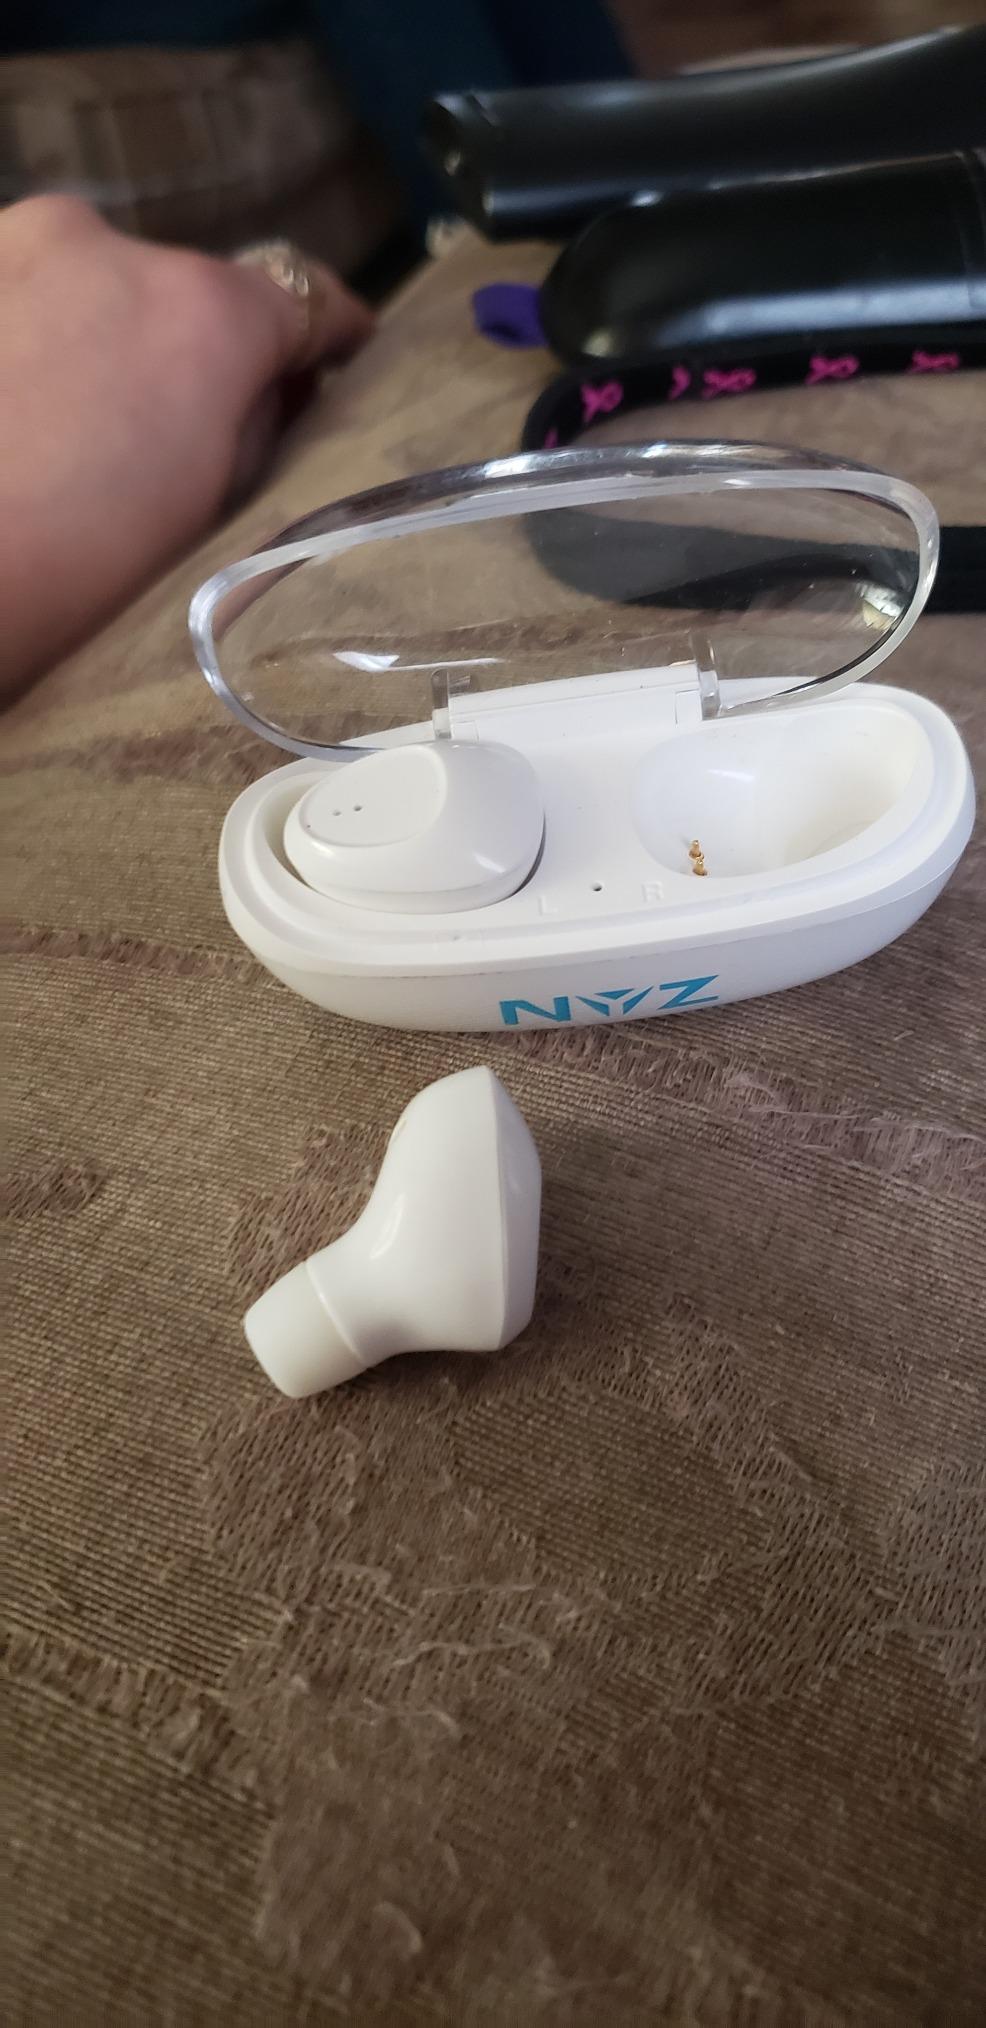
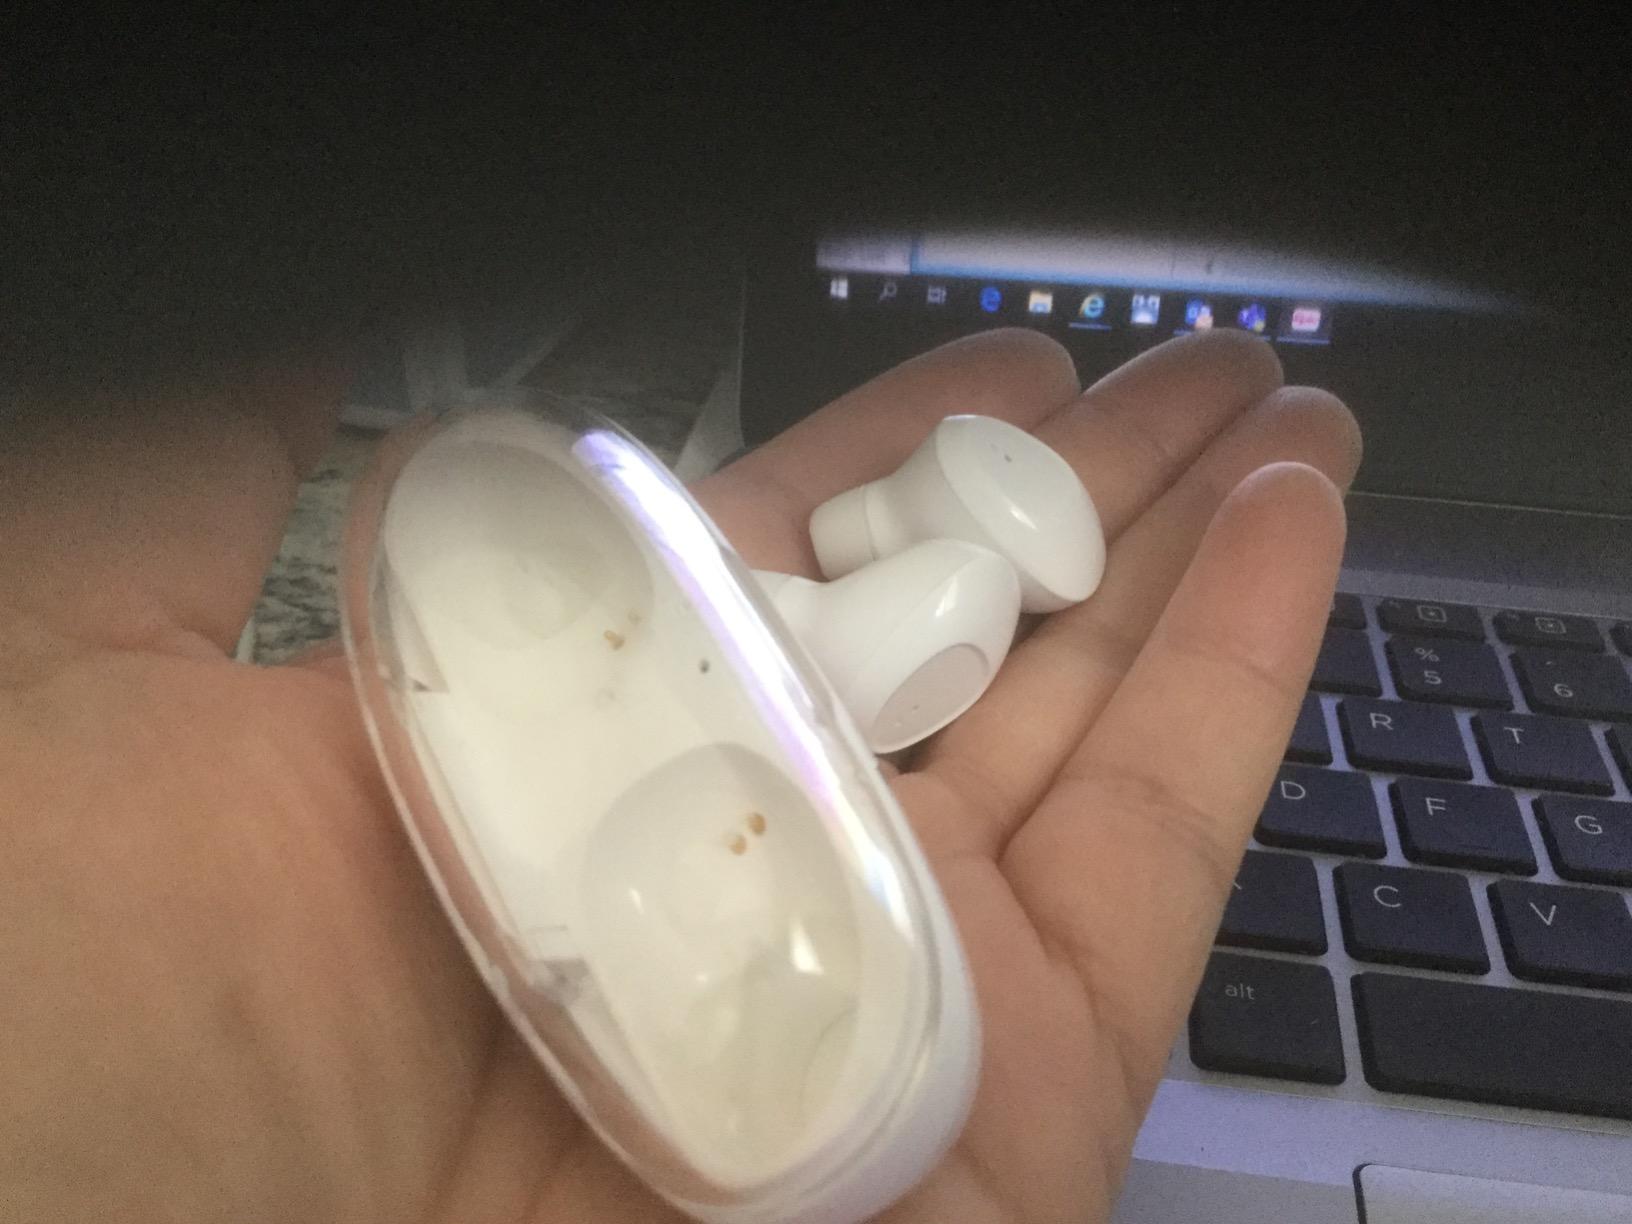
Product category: earbuds
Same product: yes